George Jackson (baseball)

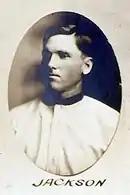
Jackson spent seven seasons (1918–1923) in the Texas League after leaving the Buffalo Bisons.

Jackson joined the Fort Worth Panthers of the Class-B Texas League before the start of the 1918 season. On the season, he batted .305 with 74 hits, 16 doubles, one triple, and three home runs in 69 games played. Jackson signed with the San Antonio Bronchos of the Texas League on June 22, 1919. In September, Jackson suffered a leg injury. On the season, he batted .264 with 75 hits, 10 doubles, one triples, and three home runs in 81 games played. In 1920, Jackson signed with Shreveport Gassers of the Texas League, and played right field. He batted .333 with 164 hits, 31 doubles, nine triples, and six home runs in 133 games played.